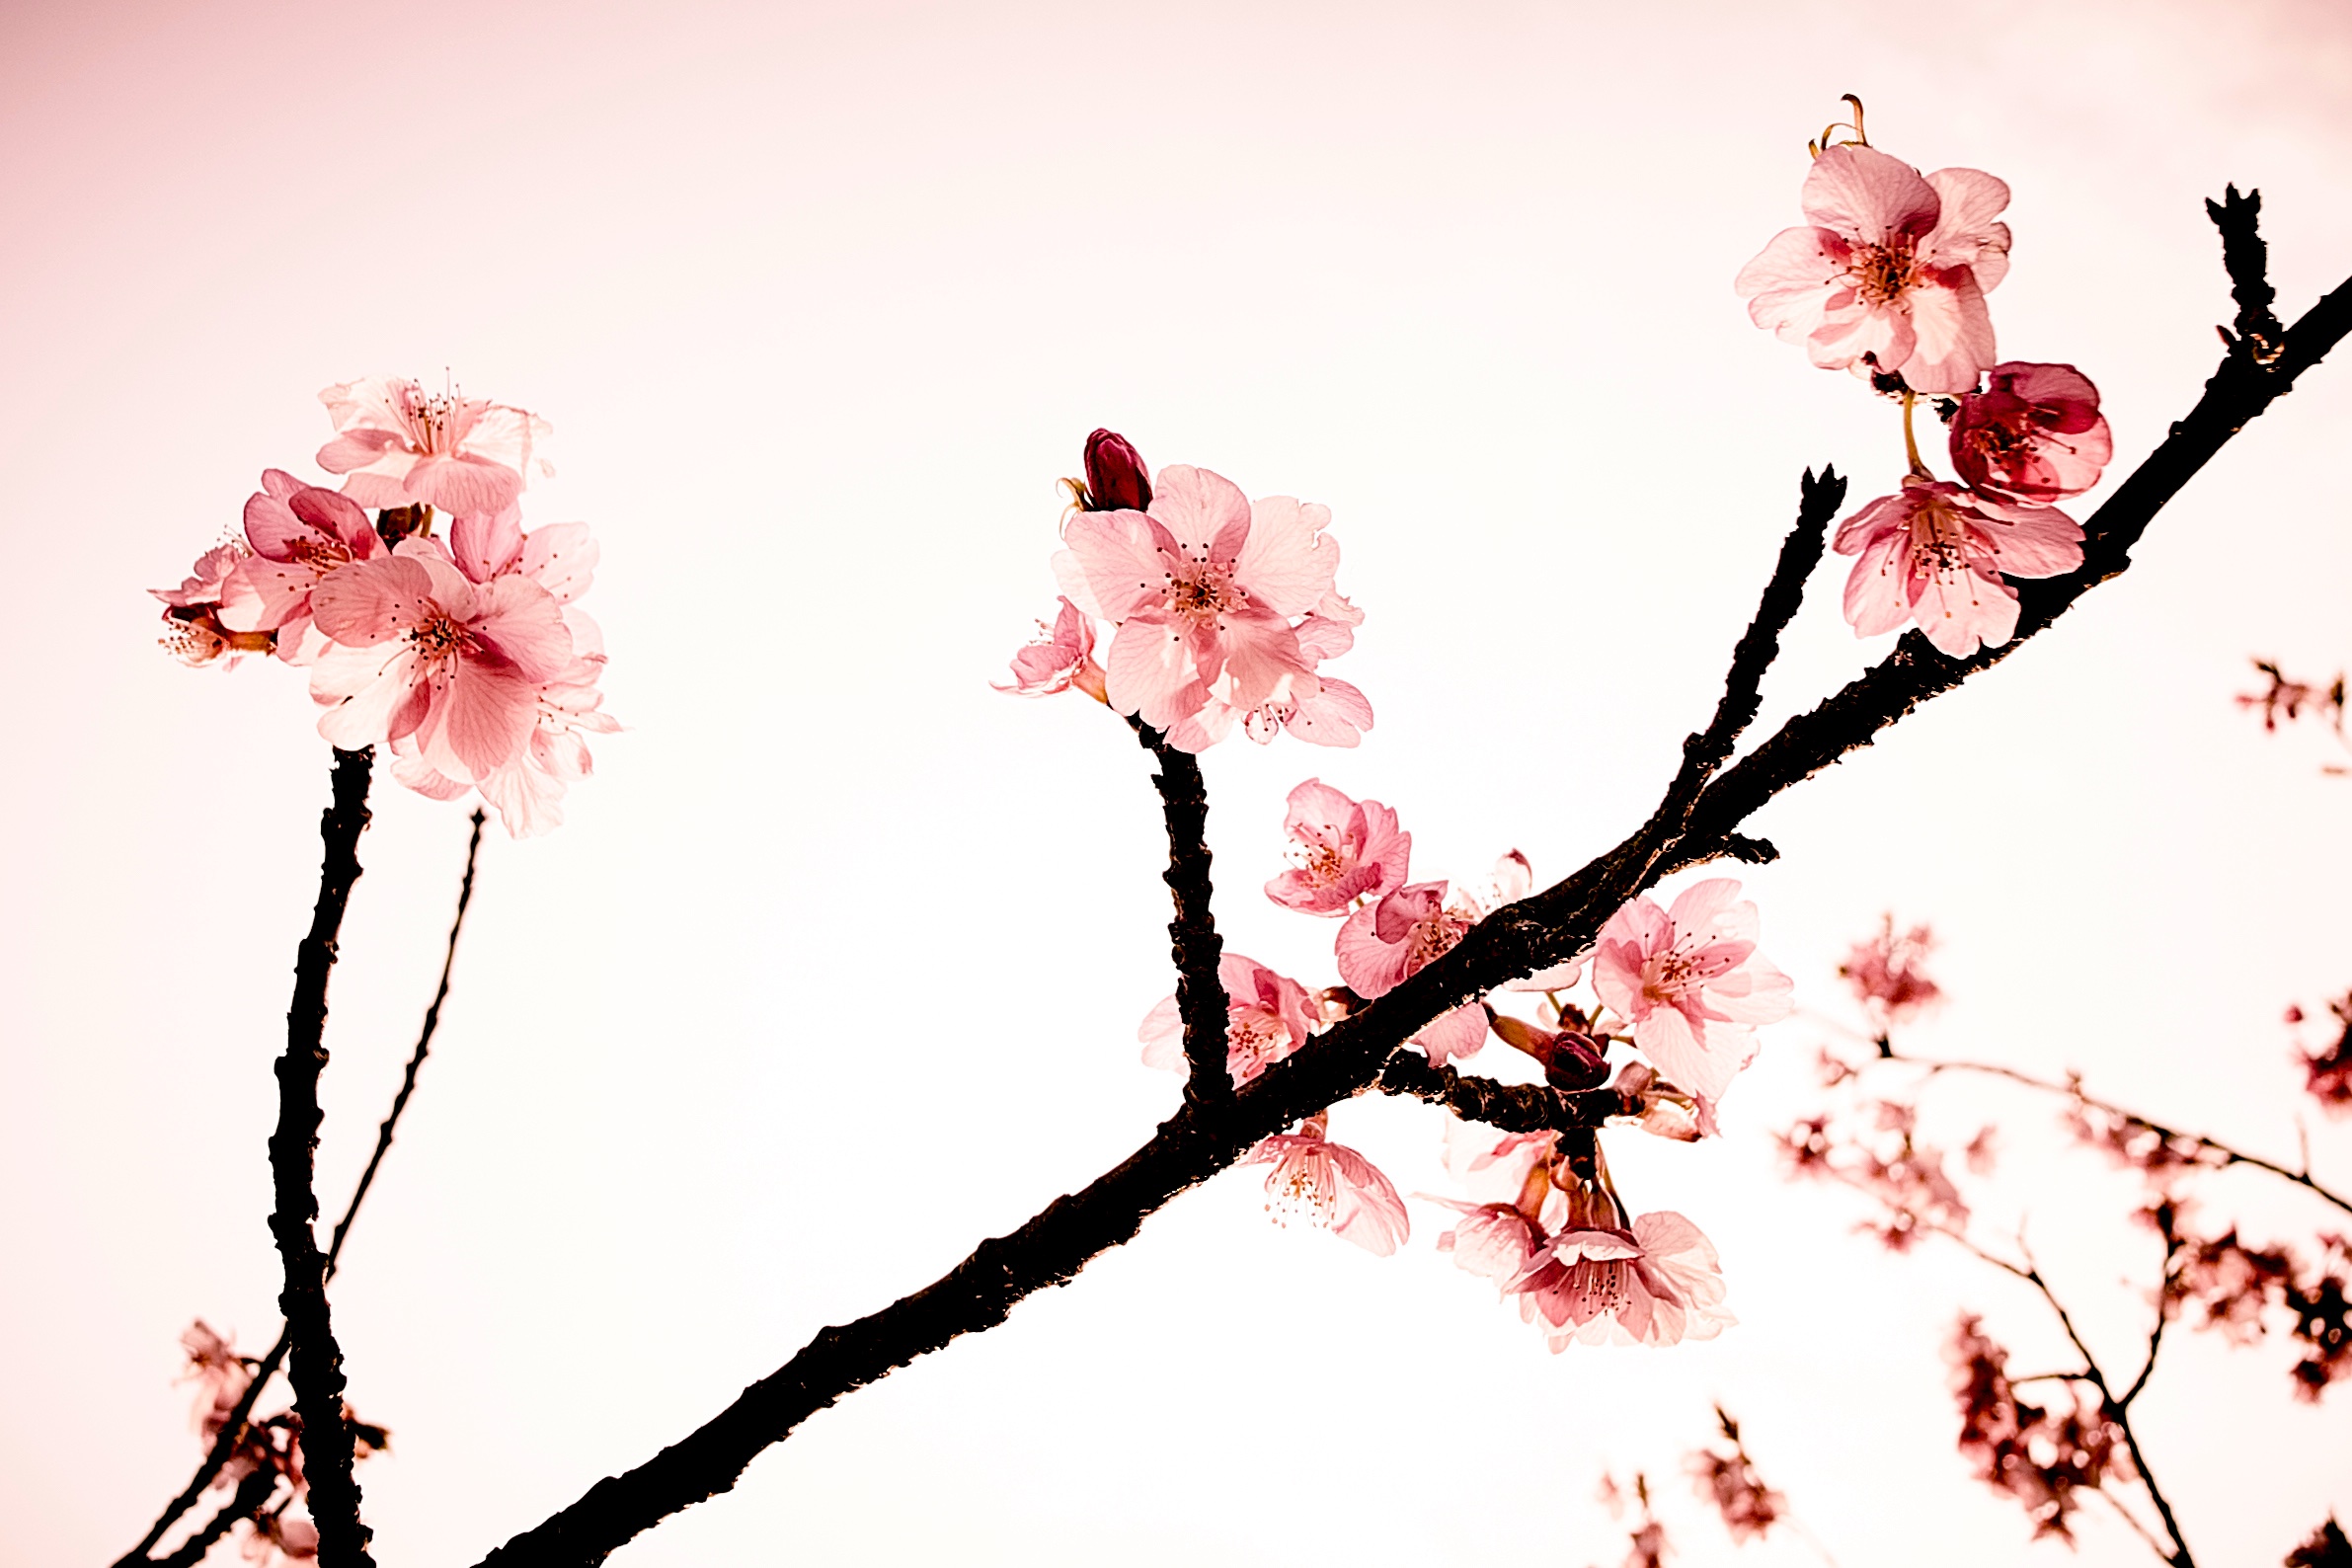
branch, blossom, plant, flower, petal, spring, pink, flora, cherry blossom, twig, flowers, cool image, highkey, sakura, ilce7m2, superwideheliar15mmf45, sakuraflowers, flowering plant, land plant